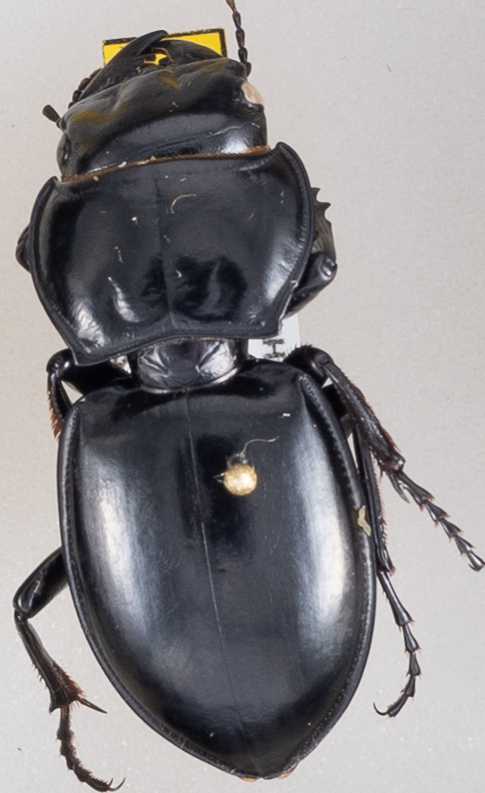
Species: Pasimachus californicus
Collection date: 2019-07-10
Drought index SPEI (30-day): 0.262
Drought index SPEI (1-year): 2.09
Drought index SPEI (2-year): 1.69